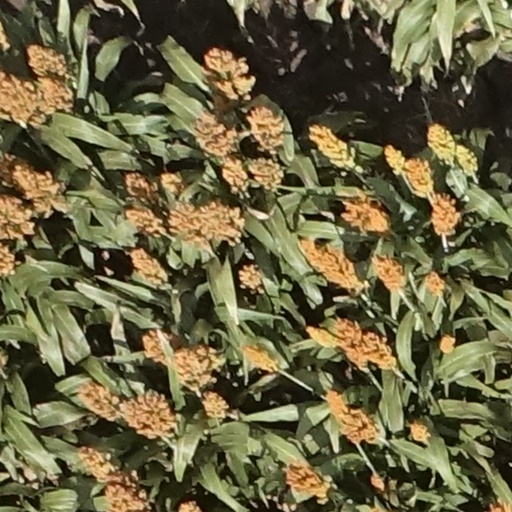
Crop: sorghum